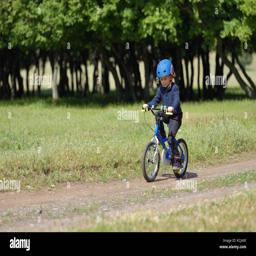
happy kid boy having fun in spring forest with a bicycle on beautiful fall day .